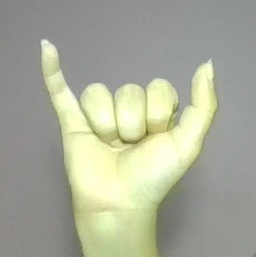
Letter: ya